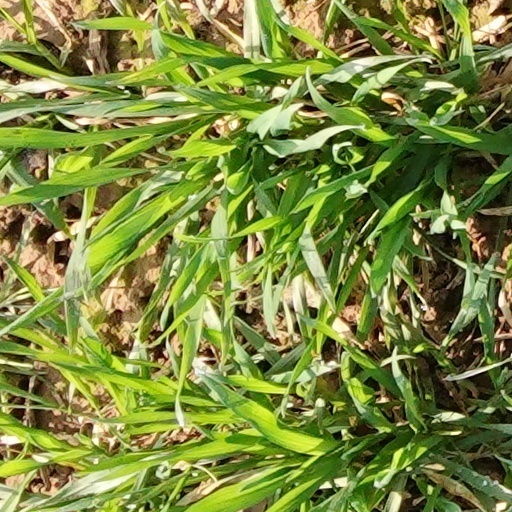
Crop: wheat